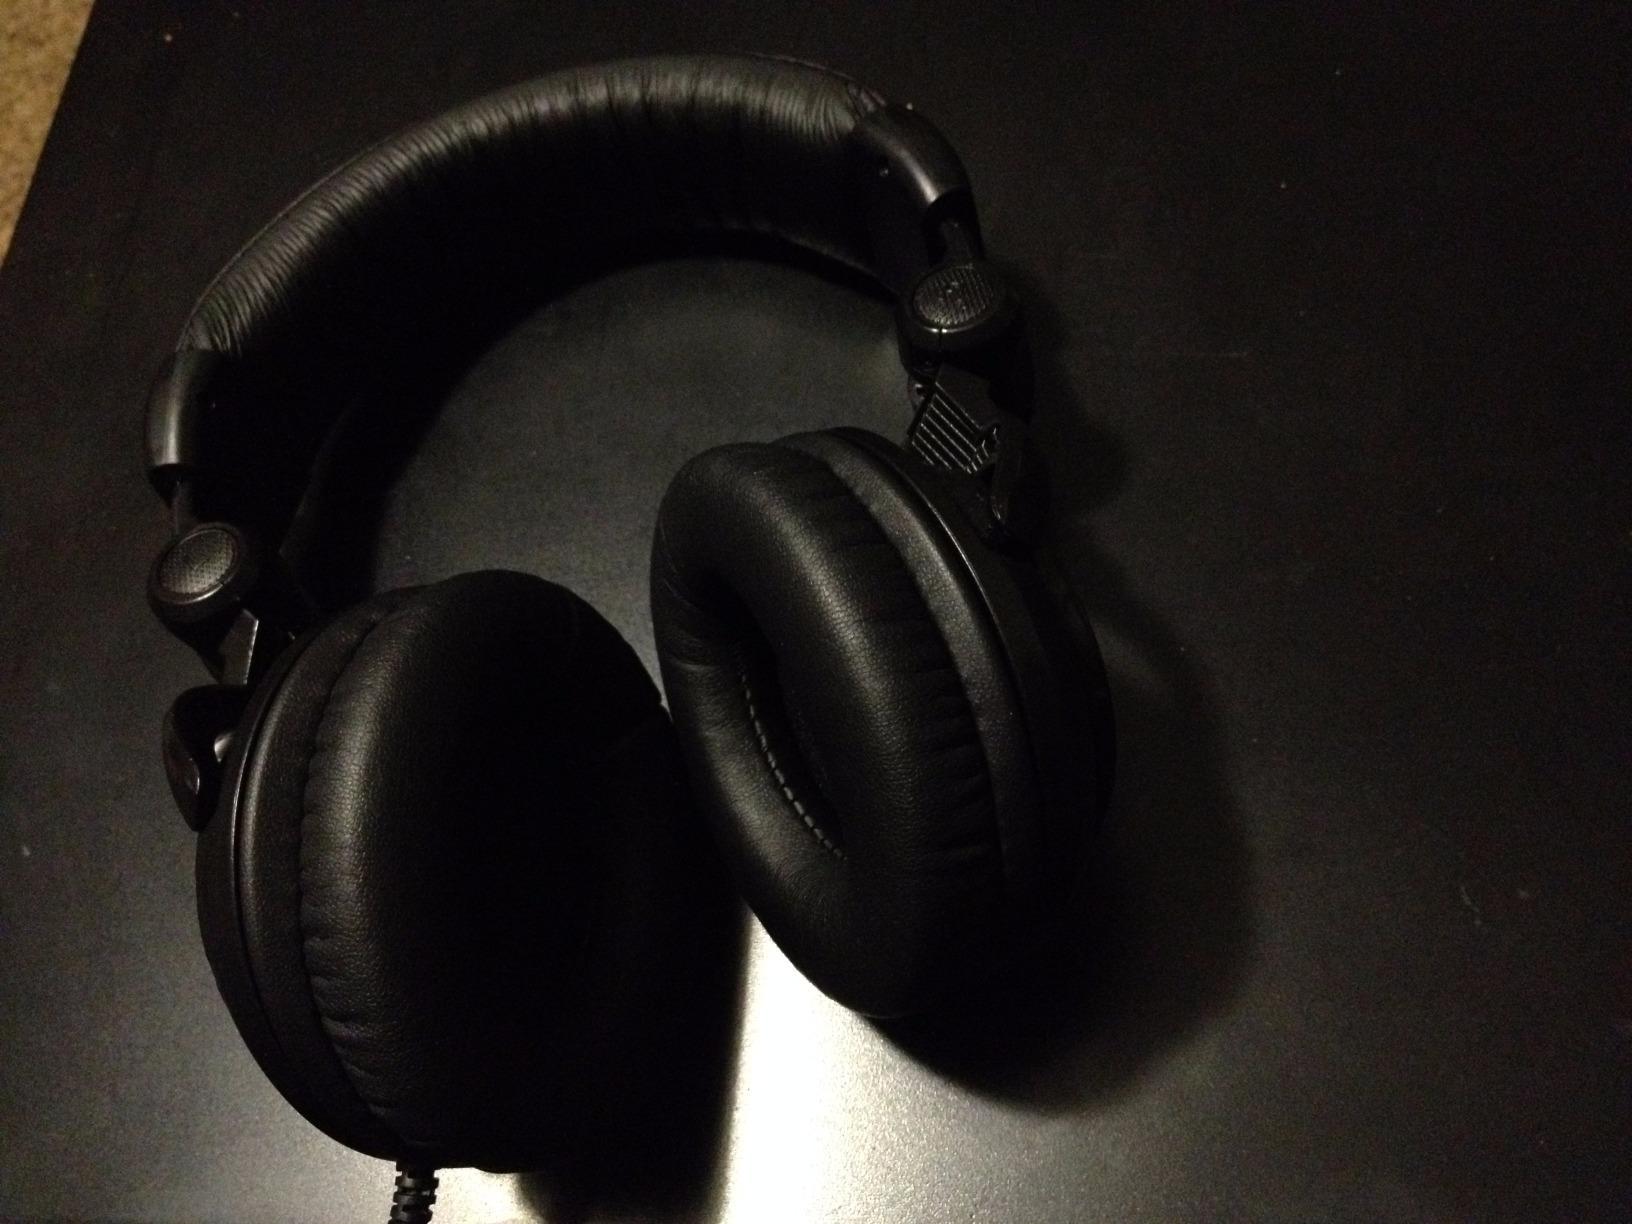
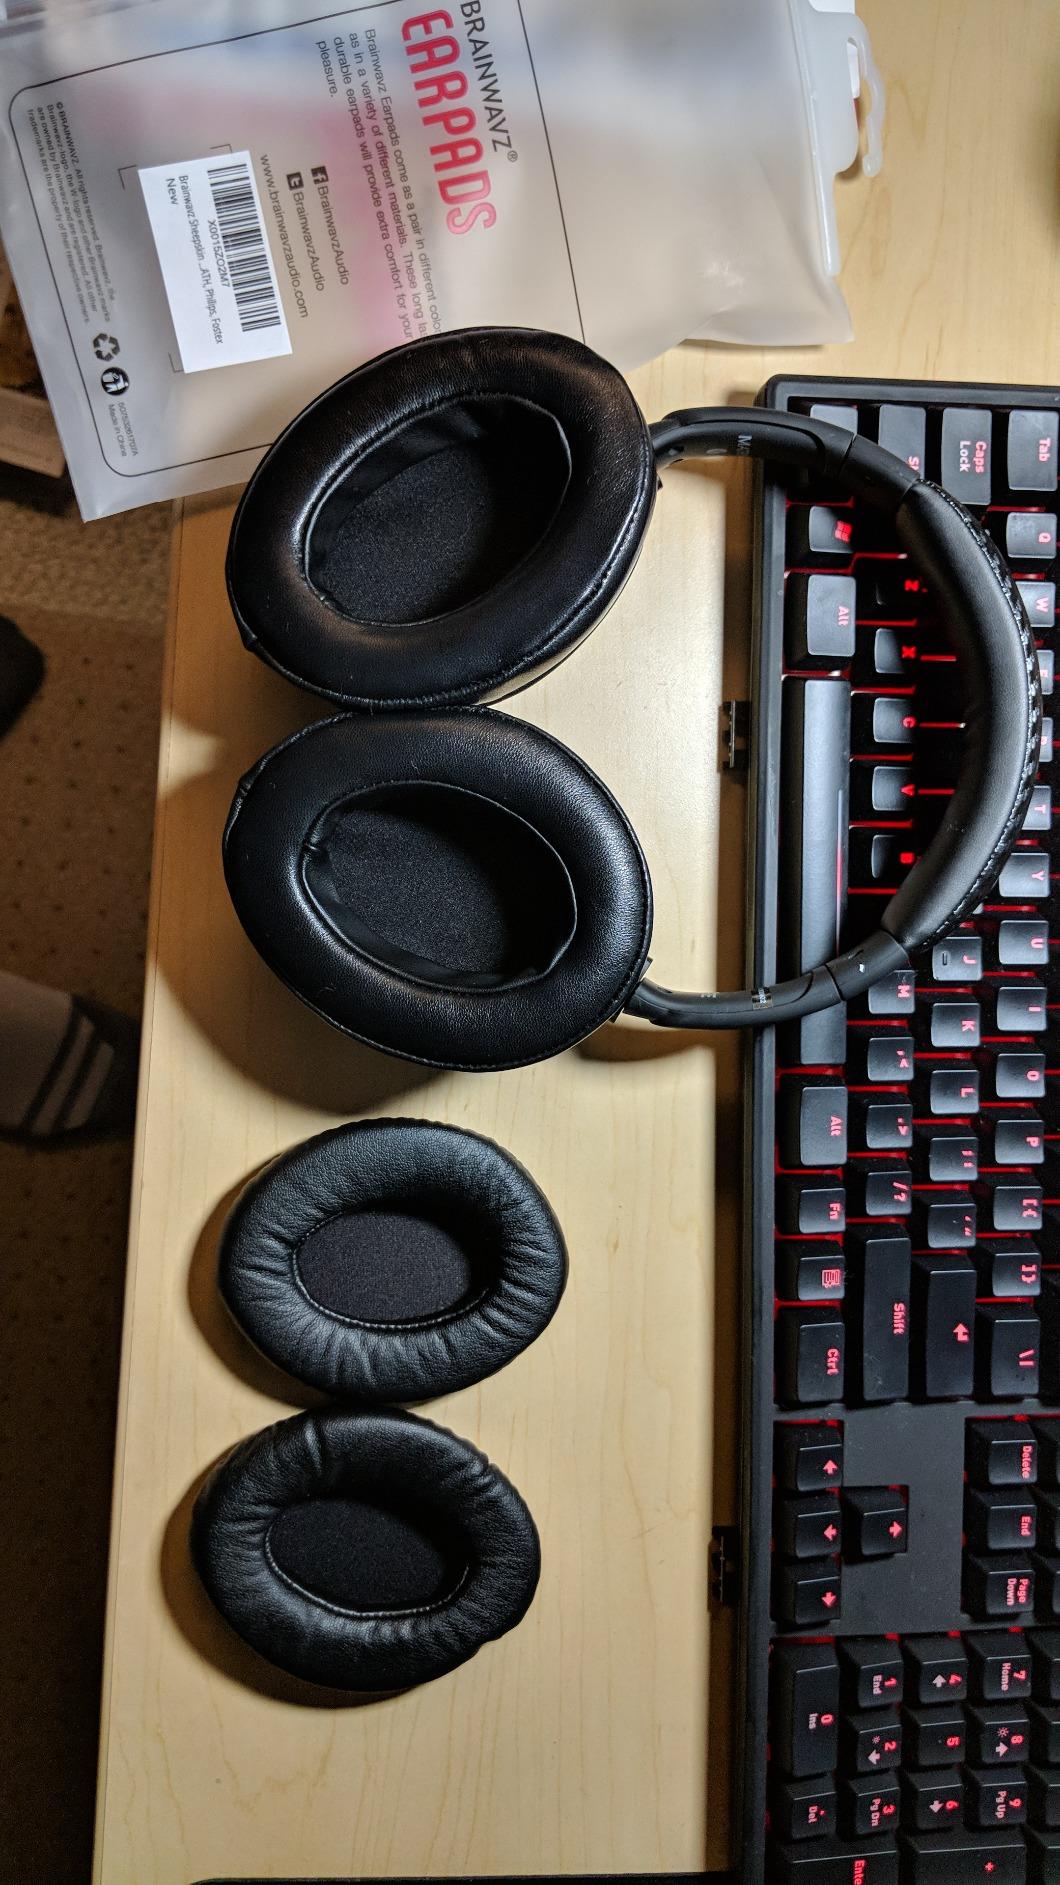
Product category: headphones
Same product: no